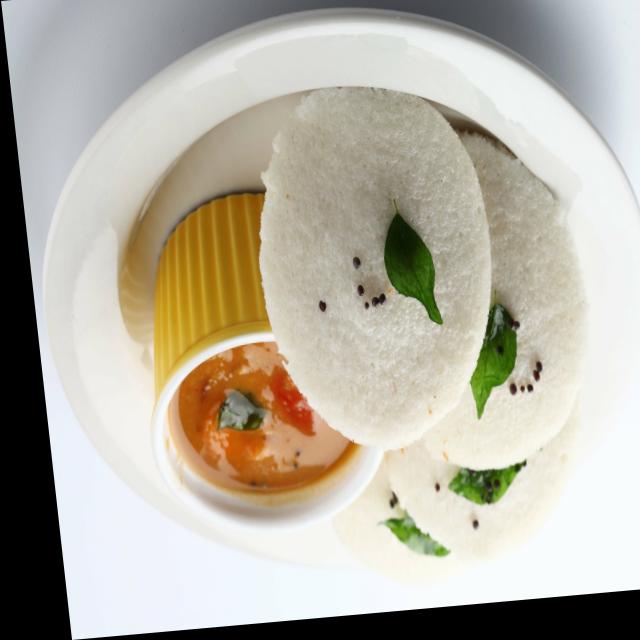
Dish: idli